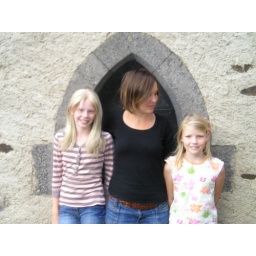
me, lena, and malin in a castle in a forest in germany